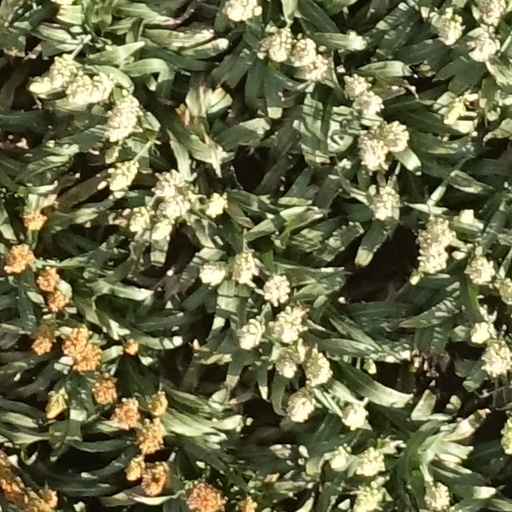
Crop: sorghum